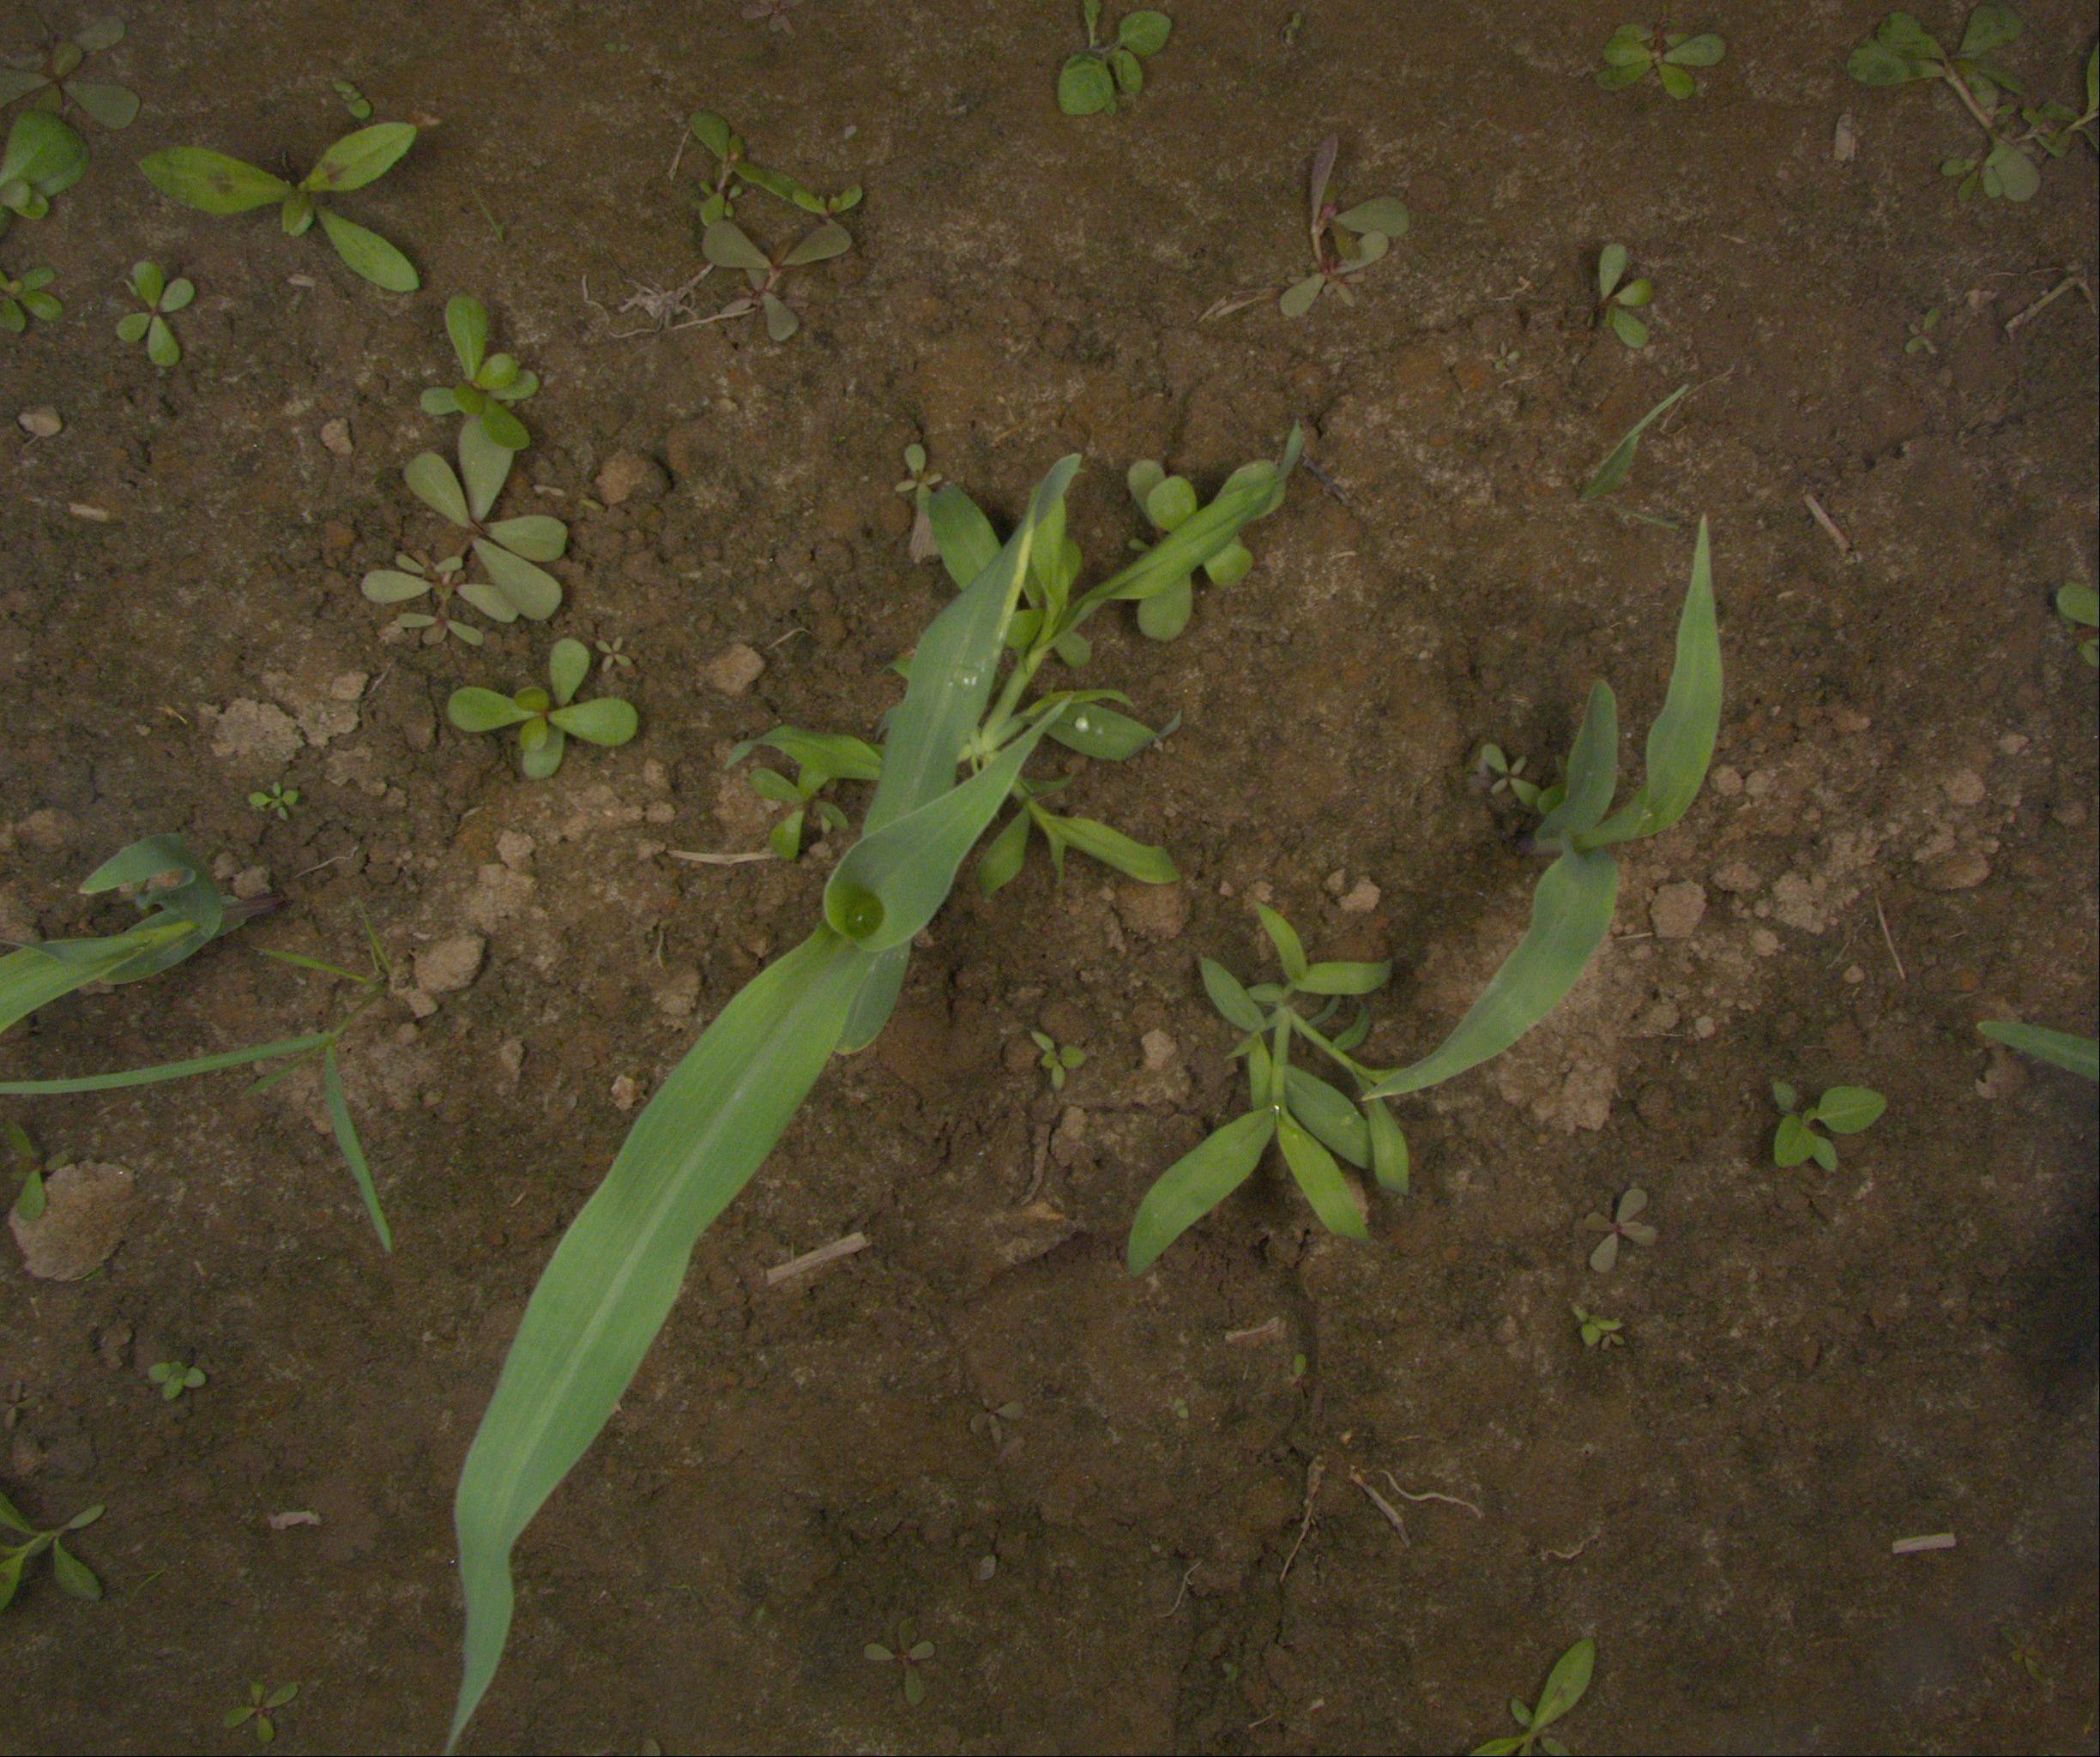
Crop: maize
Objects: maize, maize, stem_maize, stem_maize